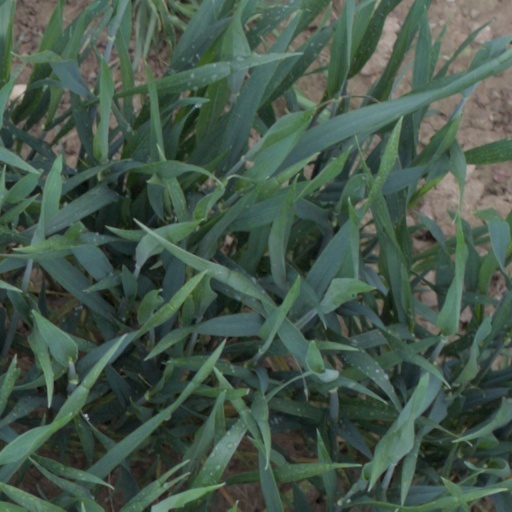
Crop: wheat